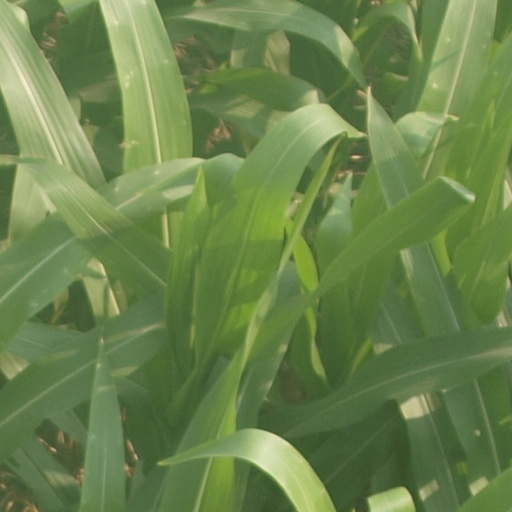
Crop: maize; corn